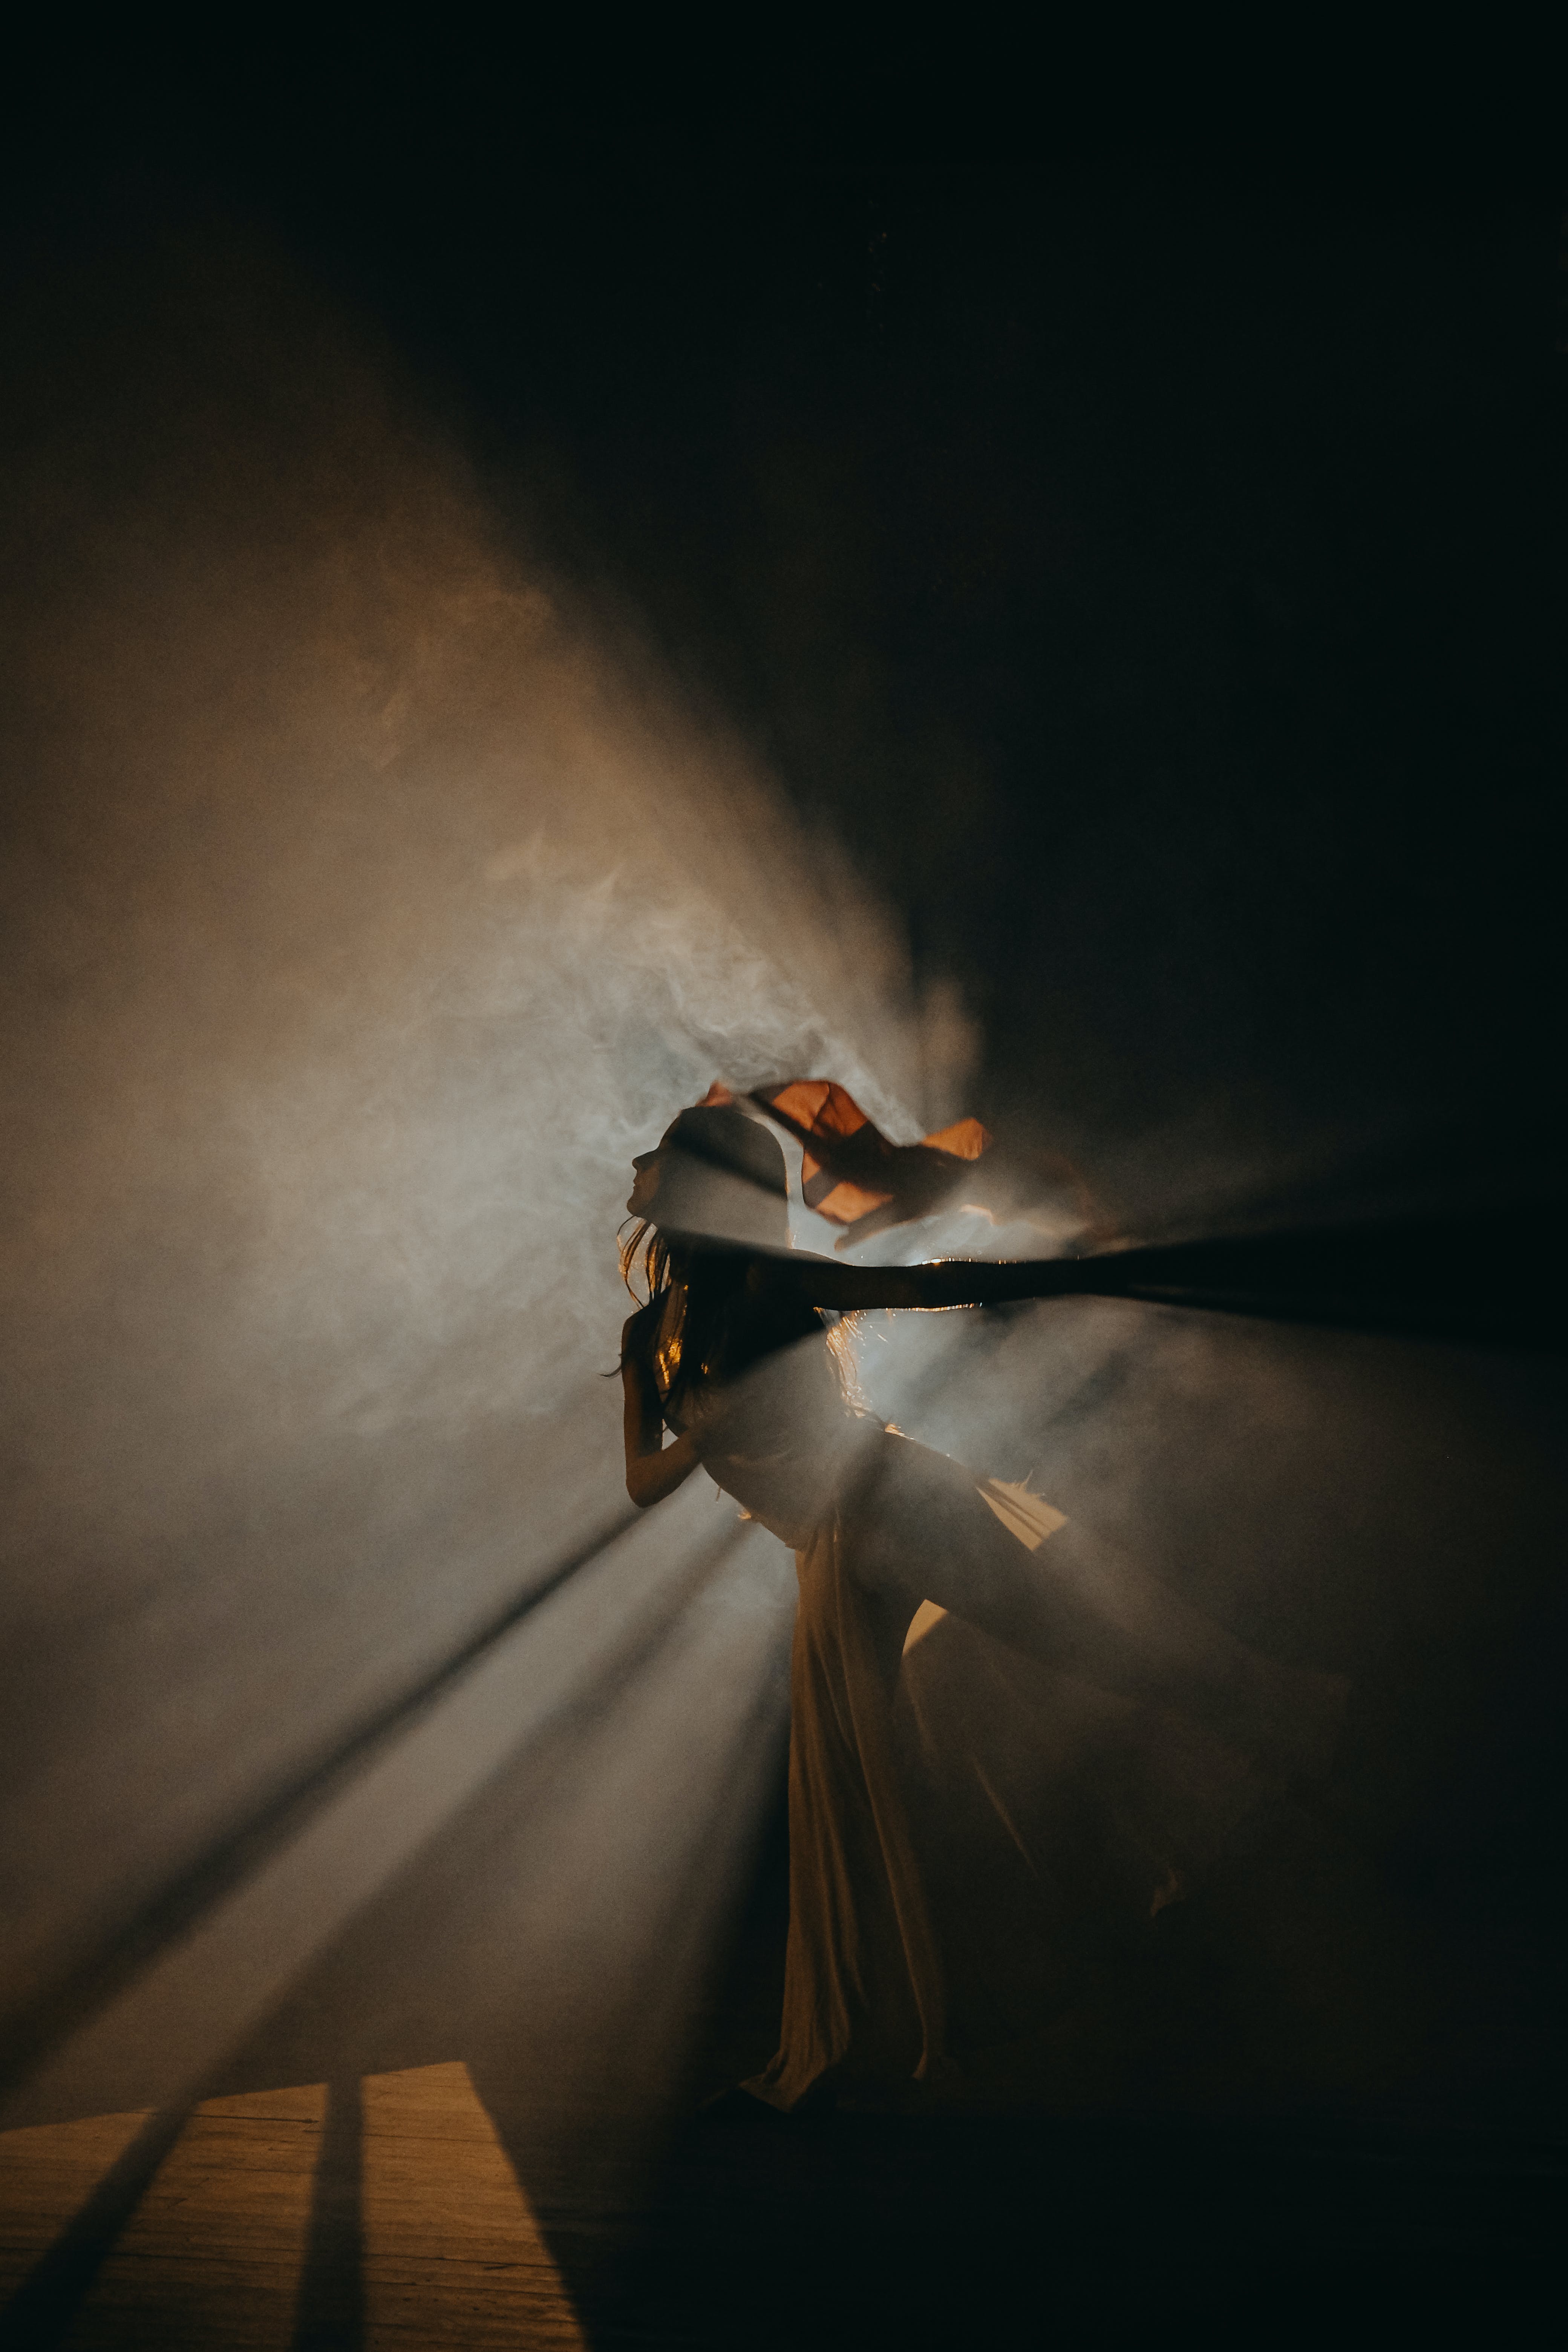
art, flash photography, sky, Tints and shades, heat, event, landscape, wood, lens flare, street light, darkness, wing, light fixture, shadow, smoke, road, recreation, backlighting, still life photography, midnight, night, ceiling, horizon